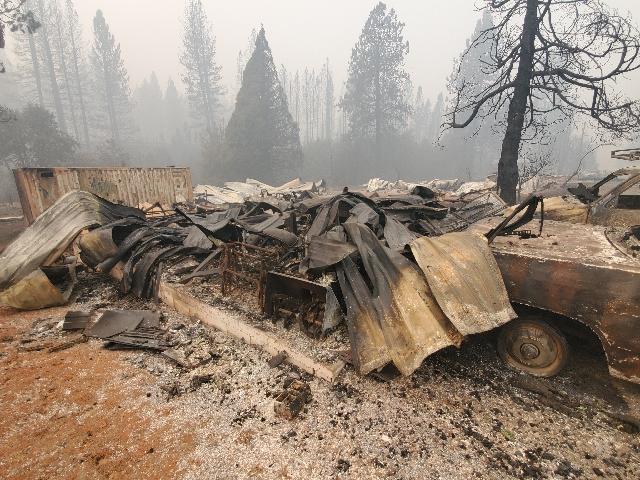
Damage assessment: destroyed